Robert Spence Watson

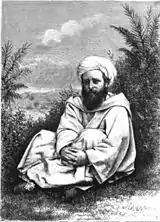
"A Visit to Wazan": "The Author in Moorish Dress"

Watson was a mountaineer and a member of the Alpine Club, making his first Alpine climb in 1861 with Henry Tuke Mennell. He wrote in 1863 in the first volume of the "Alpine Journal" about his ascent with his wife of the Balfrinhorn.